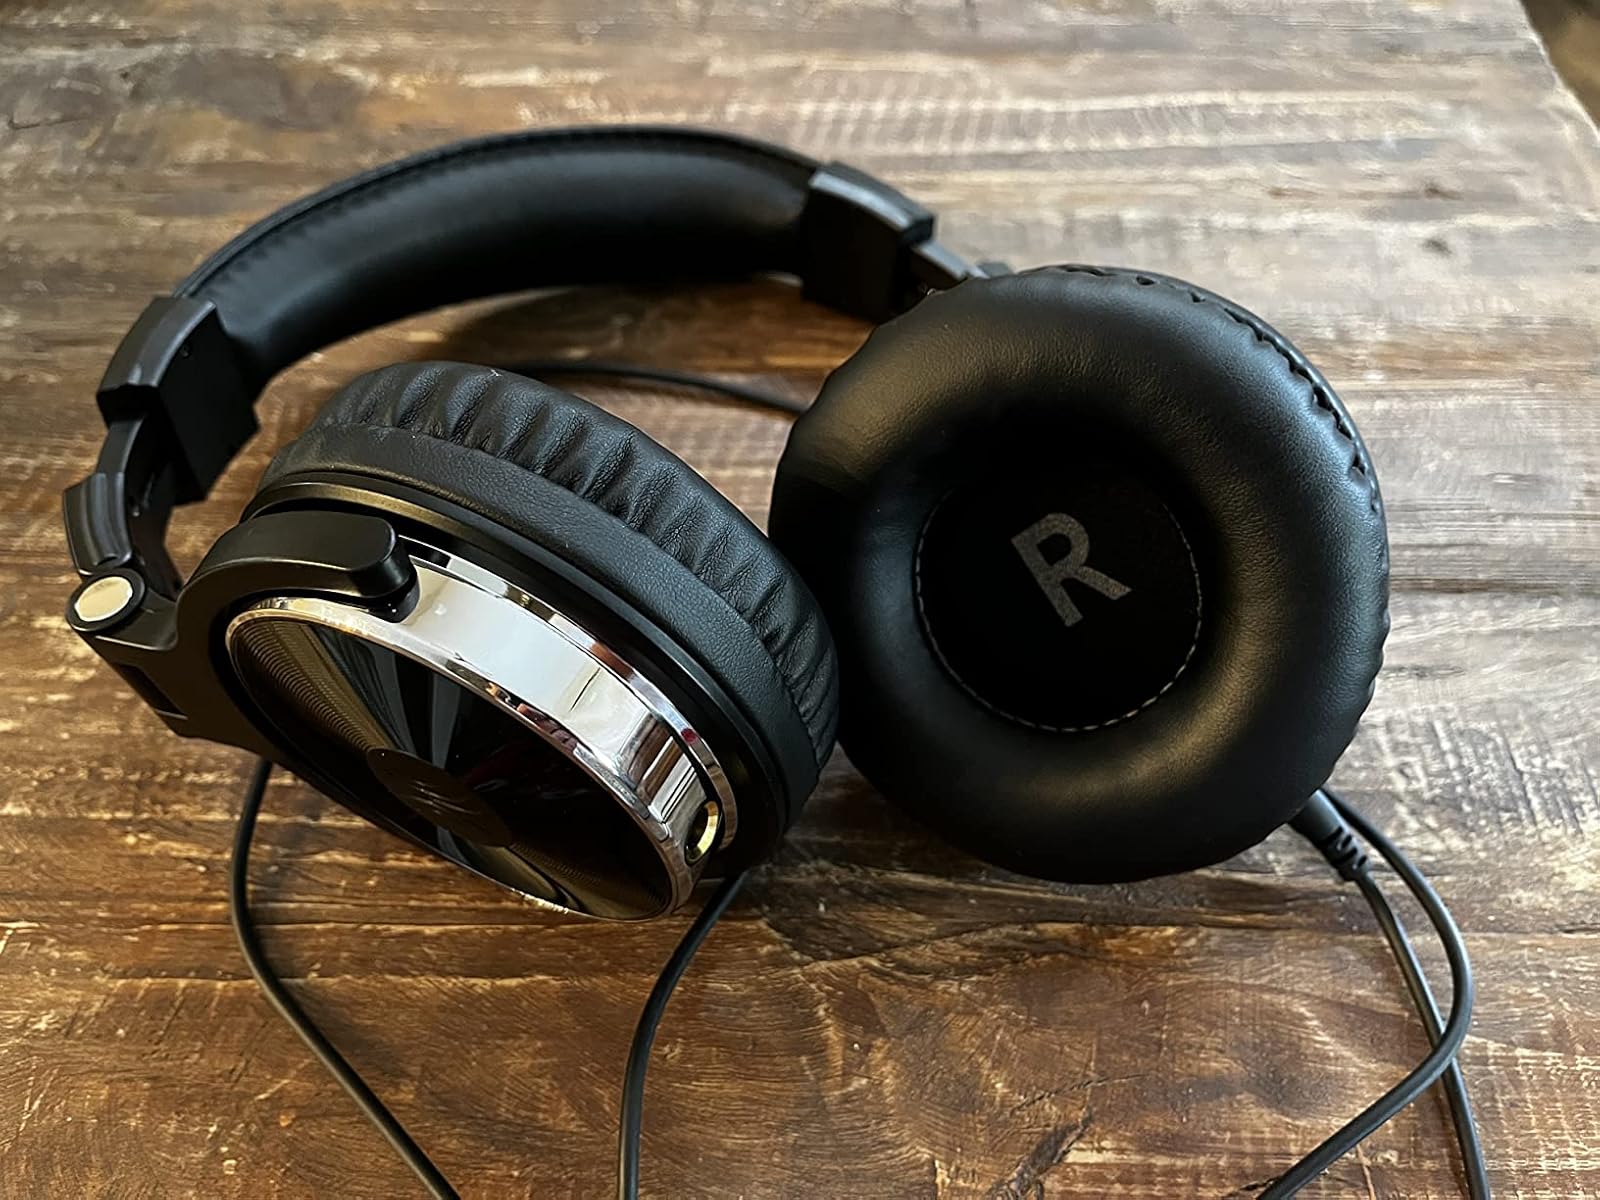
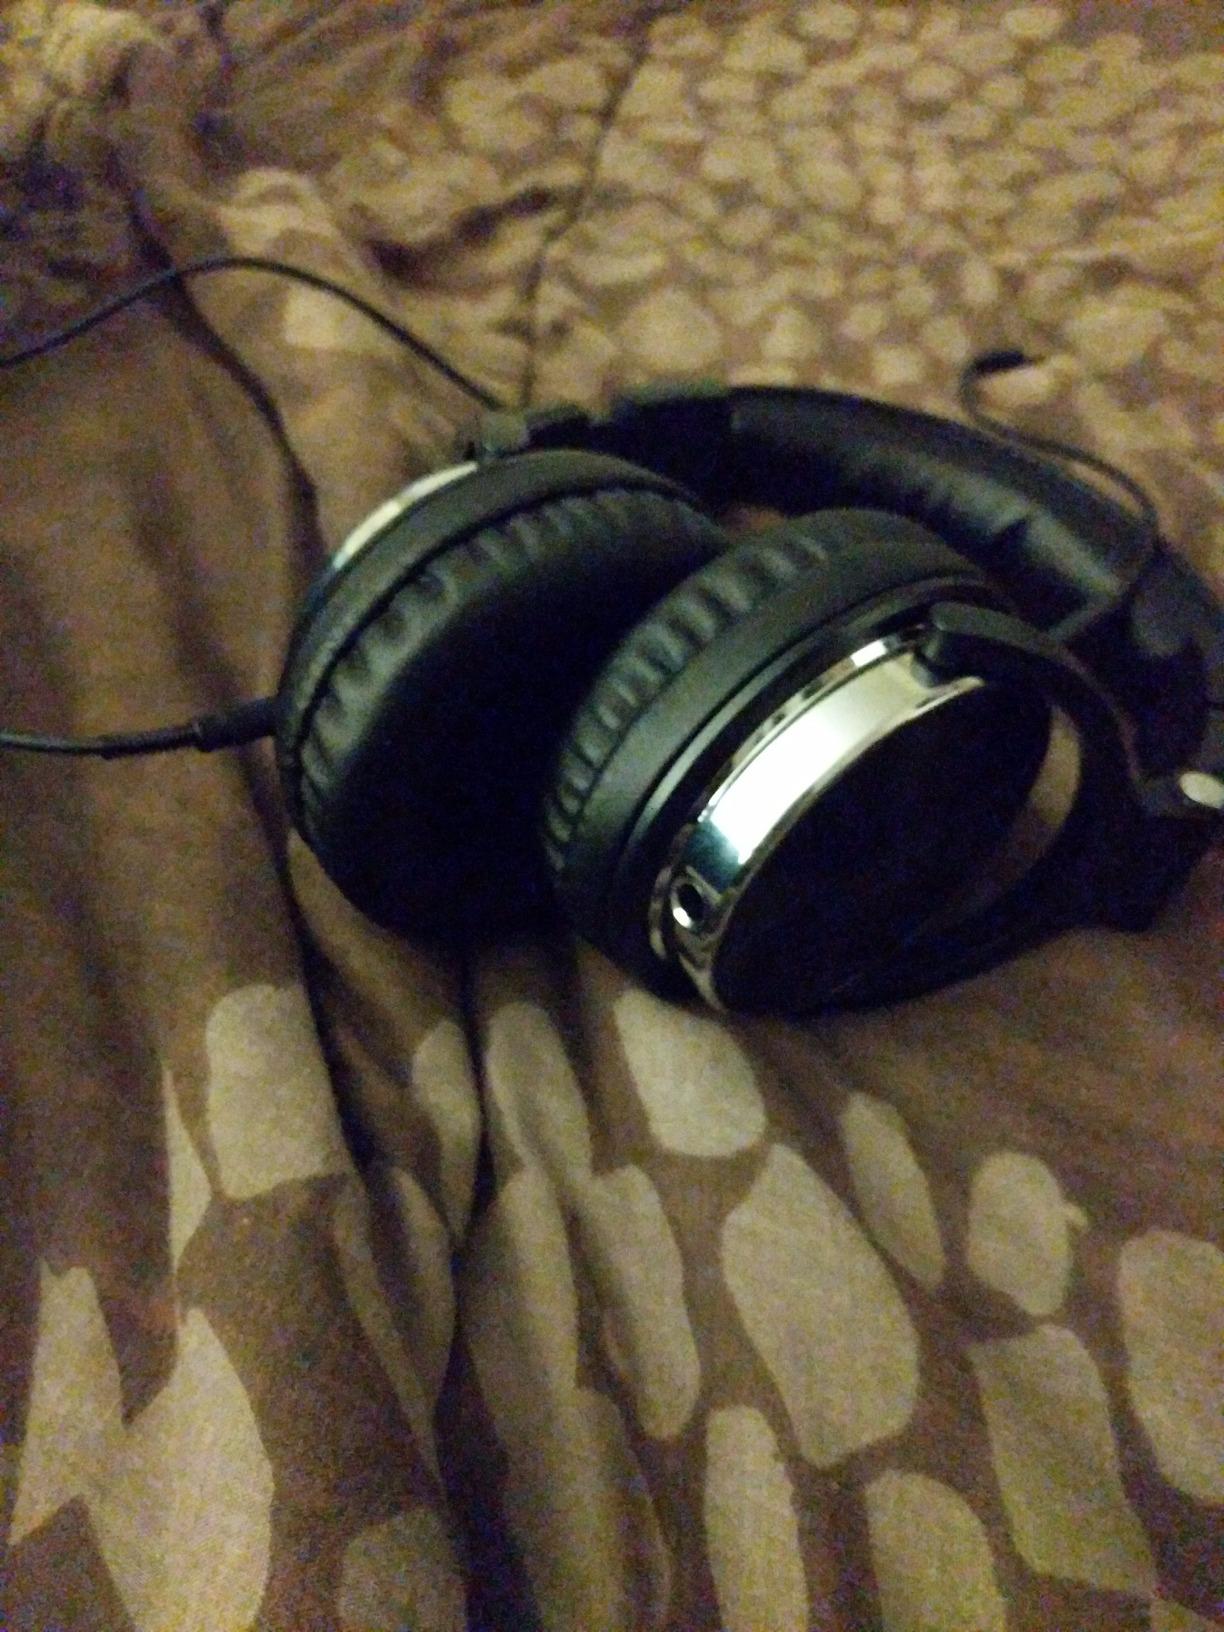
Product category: headphones
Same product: yes